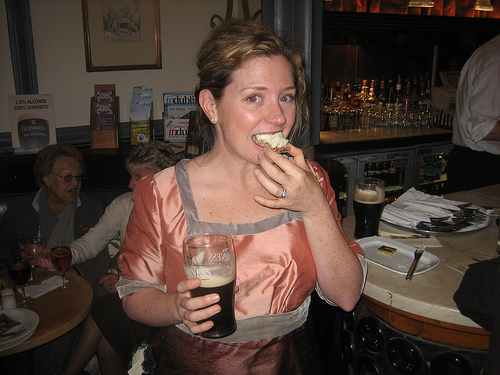
question: どこで撮影した写真ですか？
answer: バー。

question: 左側の丸いテーブルの前に座っている人は何人いますか？
answer: 2人。

question: 丸いテーブルの上にワイングラスはいくつありますか？
answer: 4つ。

question: 中央にいる女性は何をしていますか？
answer: 食べ物を食べています。

question: 中央にいる女性はどんな色の服を着ていますか？
answer: ピンク。

question: 中央にいる女性は右手に何を持っていますか？
answer: ビール。

question: 中央にいる女性はどんな表情ですか？
answer: 笑顔。

question: 中央にいる女性の目はどんな色に光っていますか？
answer: 赤くなっています。